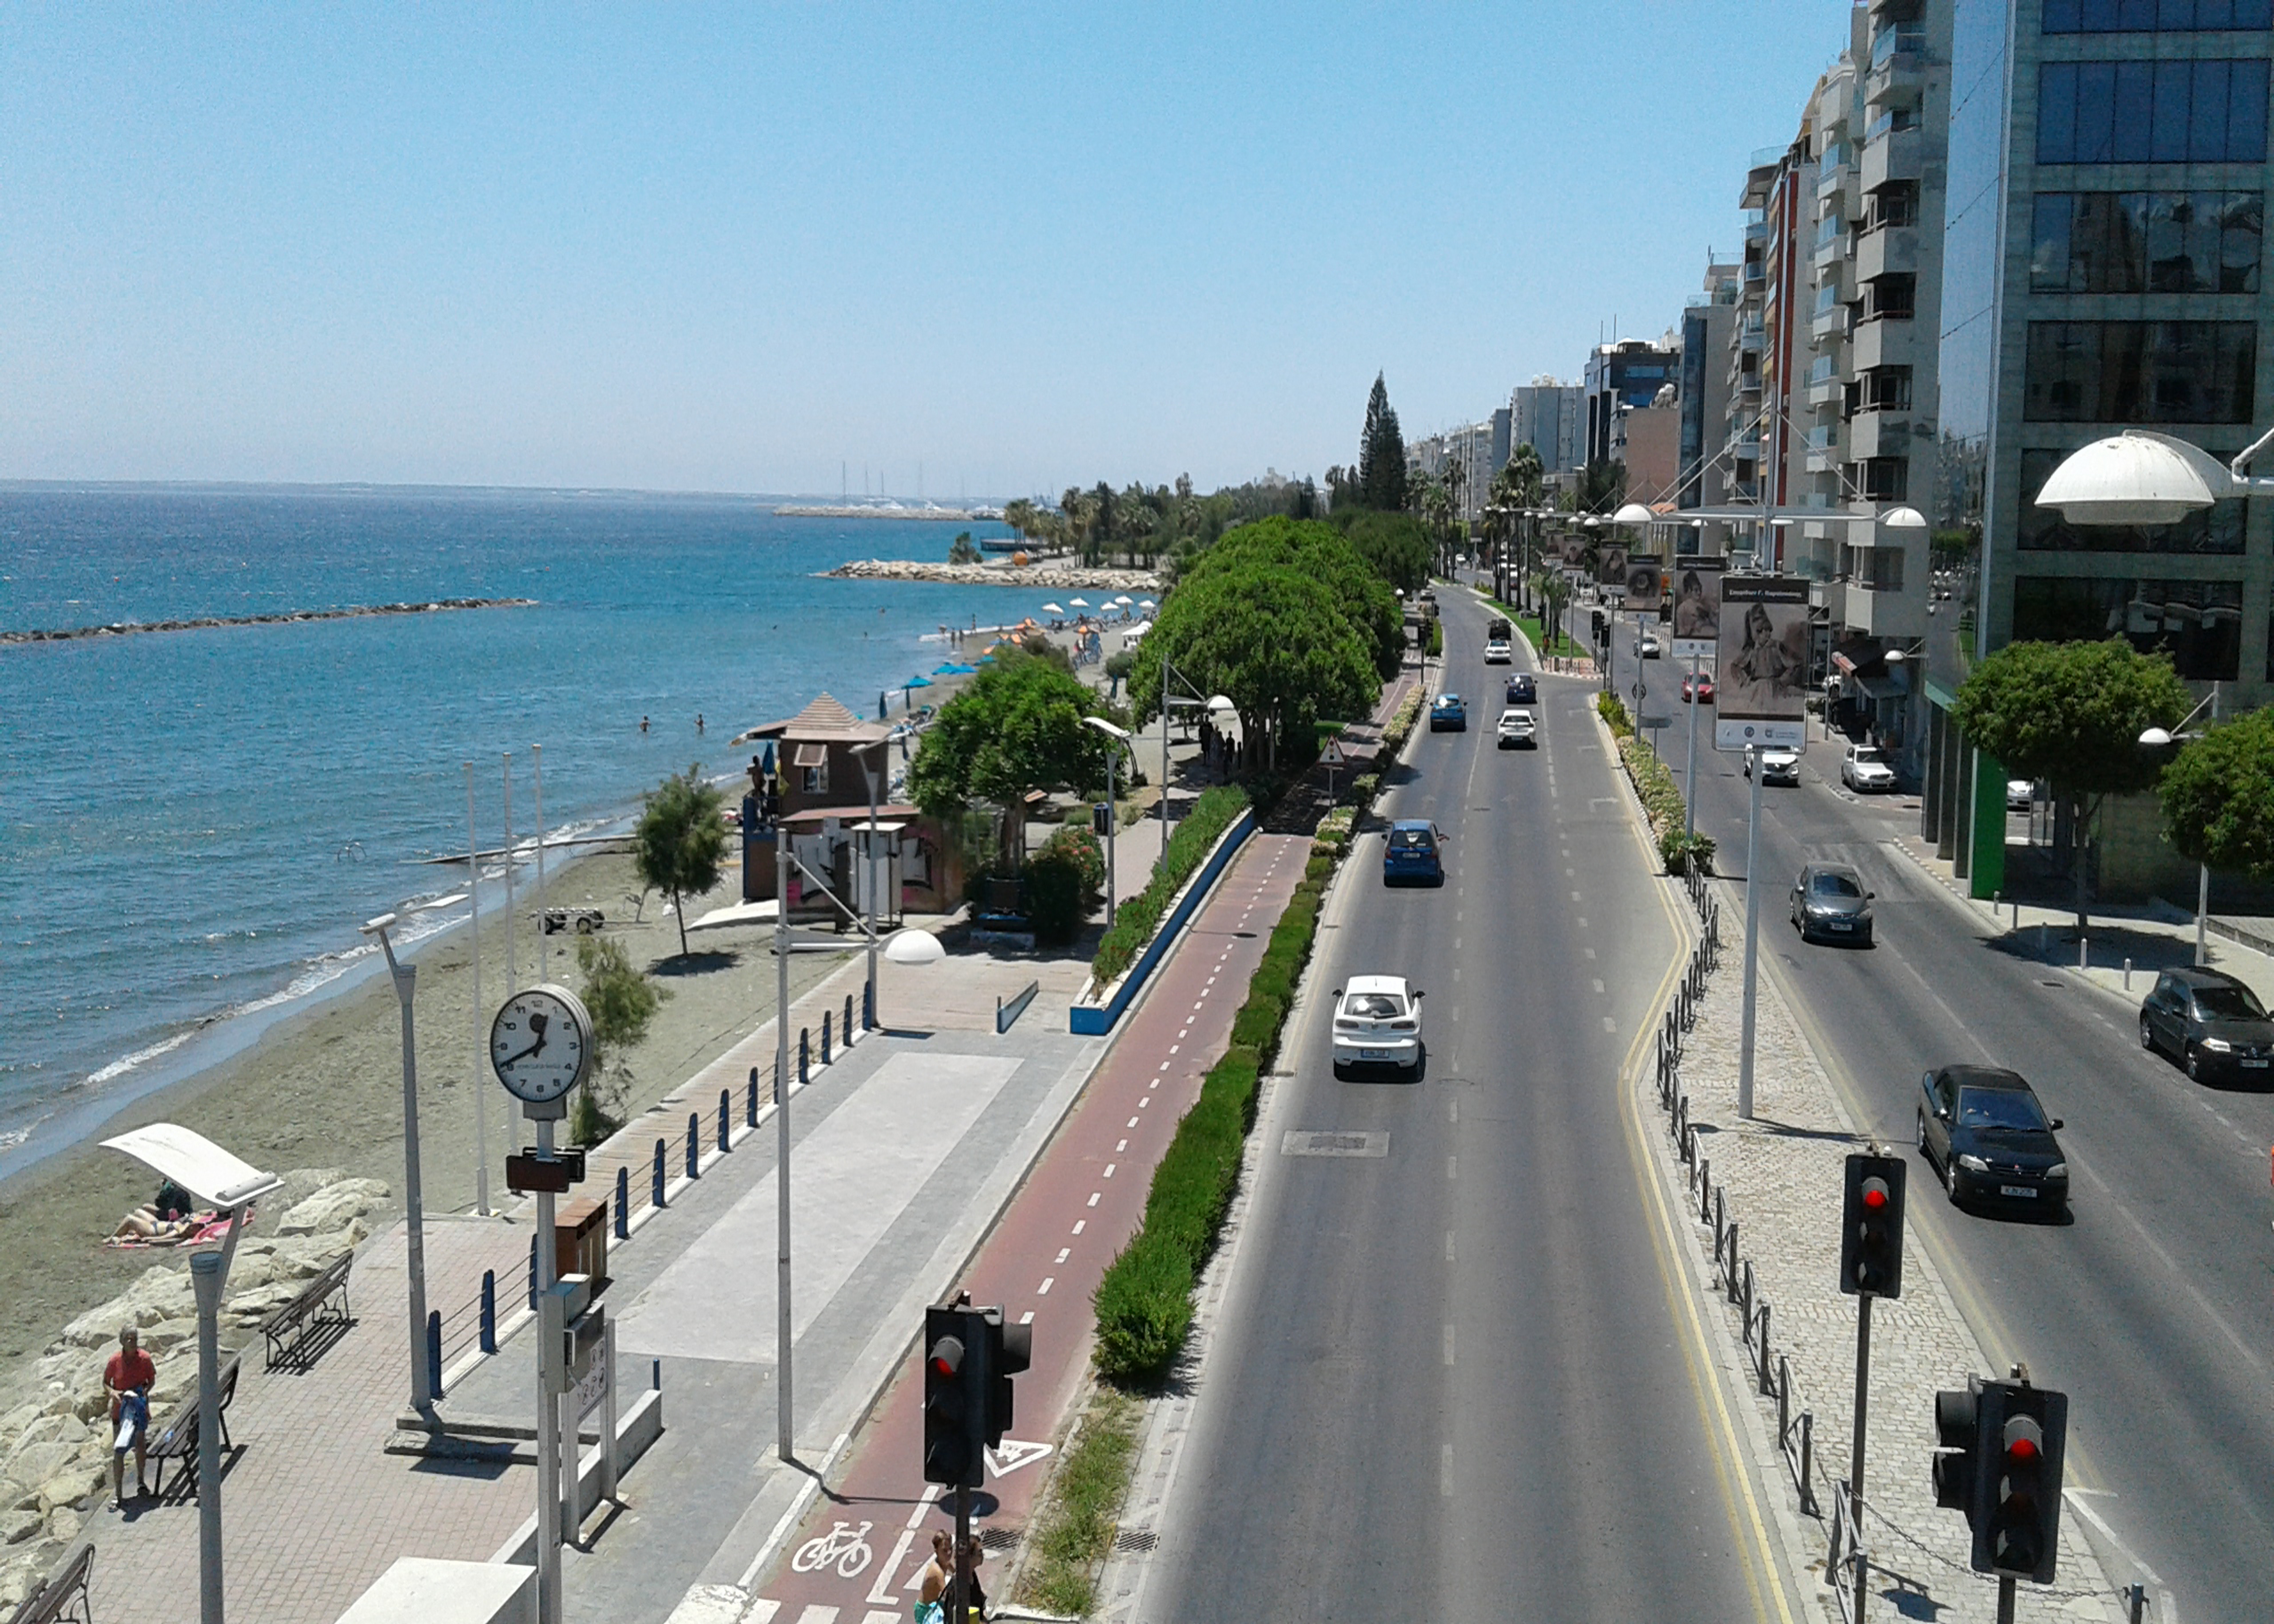
sea, beach, within walking, green, constructions, buildings, road, cars, traffic, water, sky, building, car, vehicle, street light, urban design, tree, thoroughfare, plant, window, city, metropolitan area, travel, van, road surface, urban area, mixed use, pedestrian, landscape, walkway, condominium, street, nonbuilding structure, suburb, coast, tourism, apartment, tower block, lane, fixed link, freeway, truck, vacation, cityscape, house, intersection, highway, boardwalk, lake, ocean, asphalt